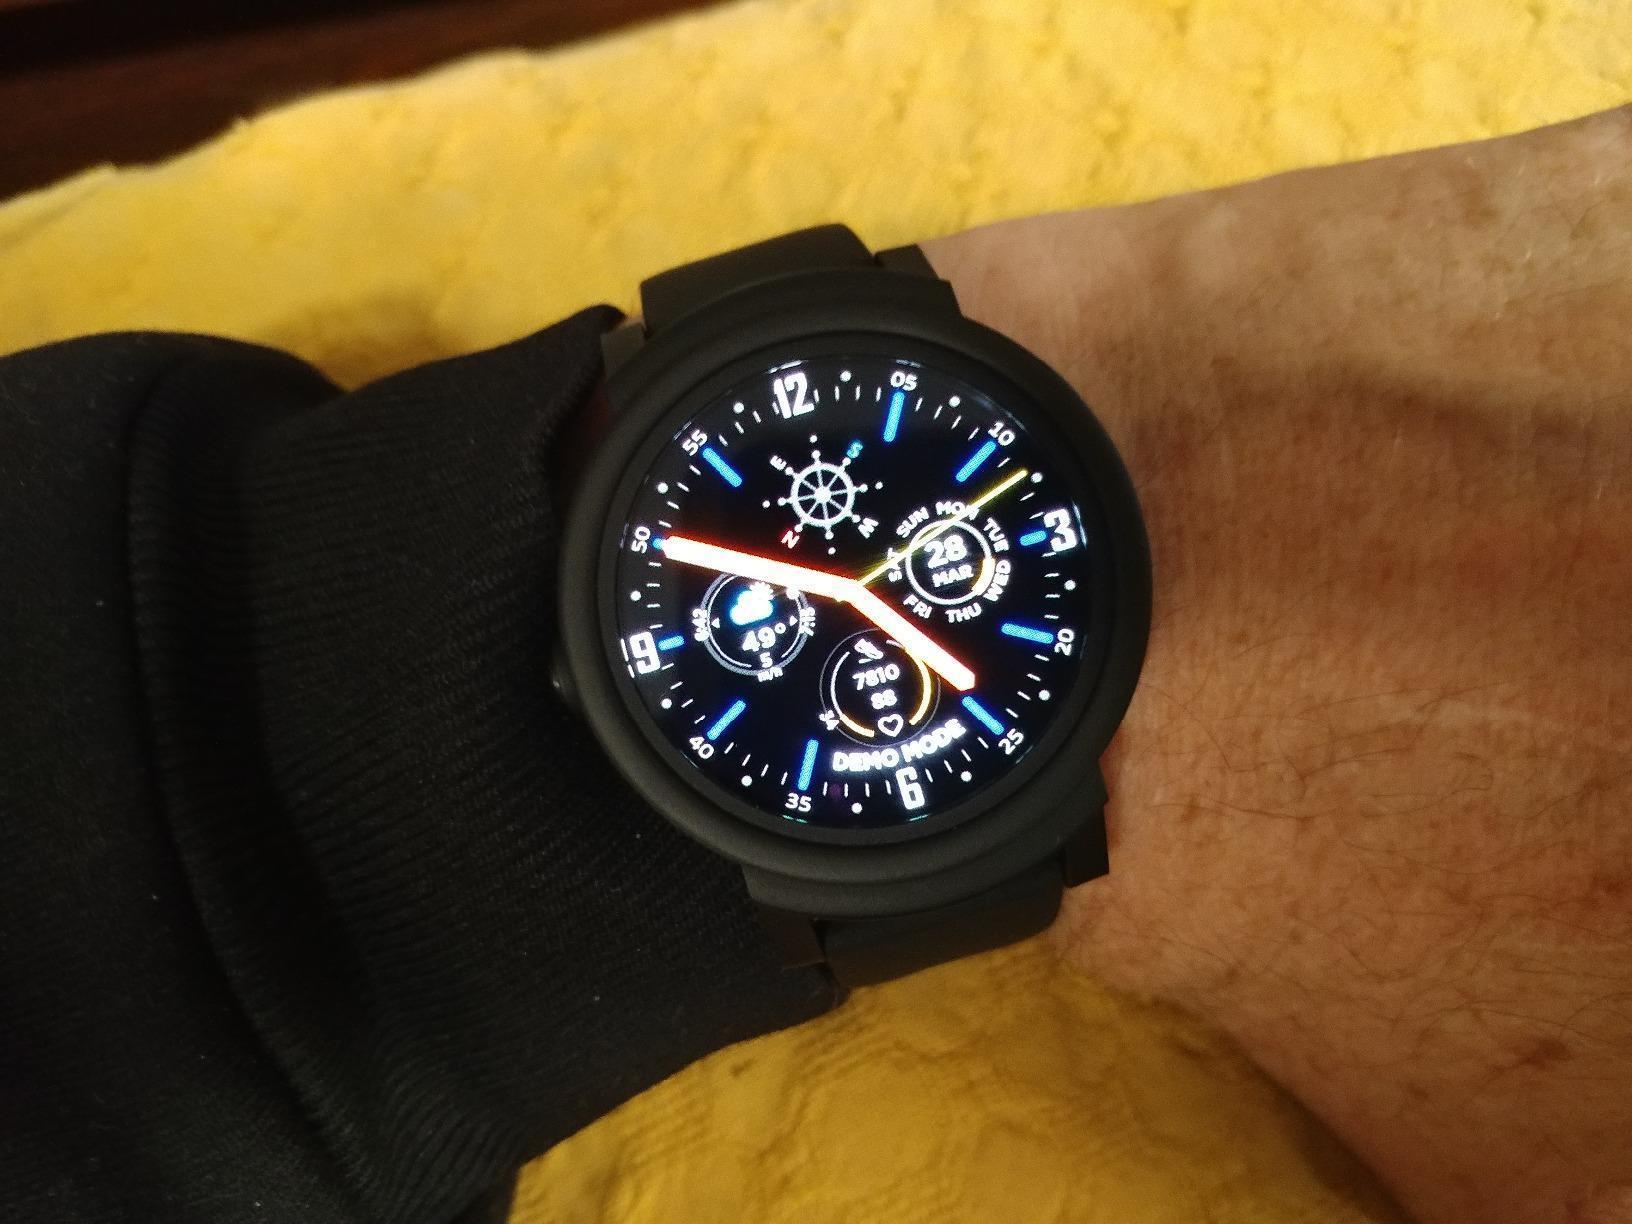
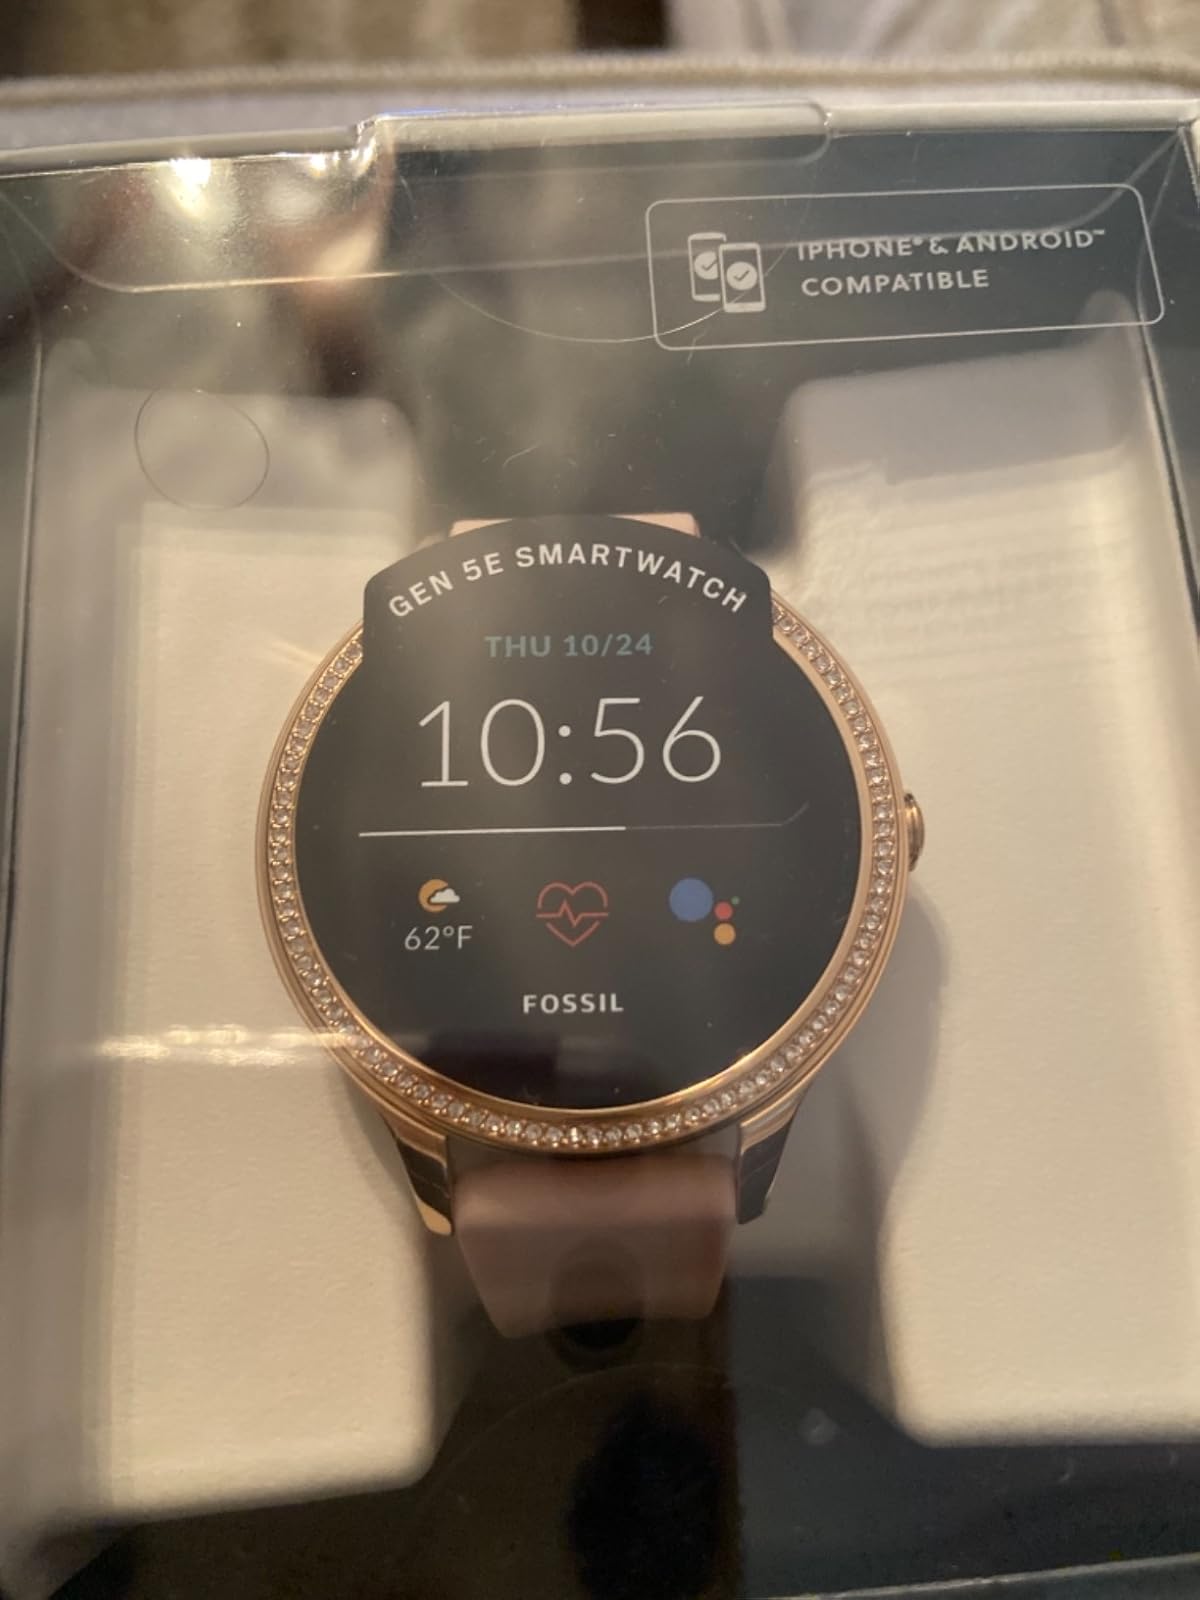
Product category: smartwatch
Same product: no